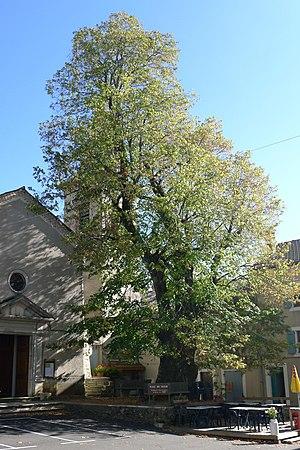
Tilleul planté sous les ordres de Sully en 1597 à Saint-Martin-en-Vercors - Drôme - France
Saint-Martin-en-Vercors est une commune française située dans le département de la Drôme en région Auvergne-Rhône-Alpes et autrefois rattachée à l'ancienne province du Dauphiné. La commune fait également partie de la communauté de communes du Royans-Vercors depuis sa création en 2016 et est également adhérente au parc naturel régional du Vercors.